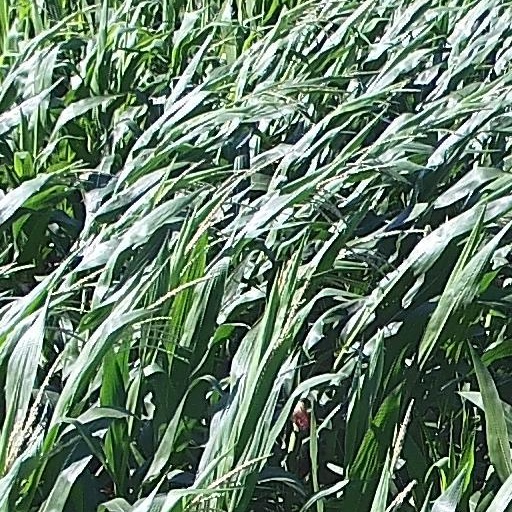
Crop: maize; corn